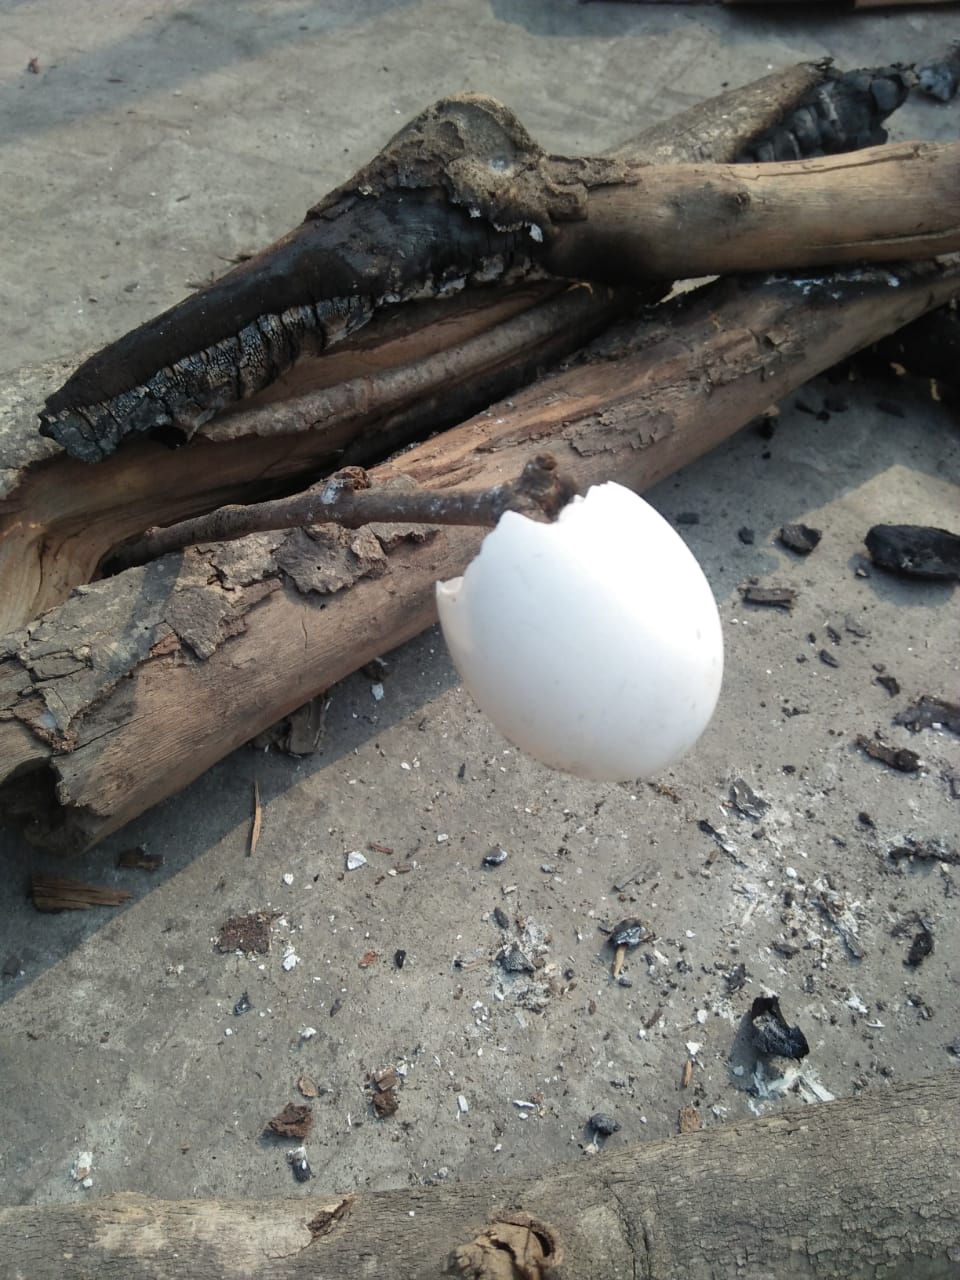
Label: eggshells